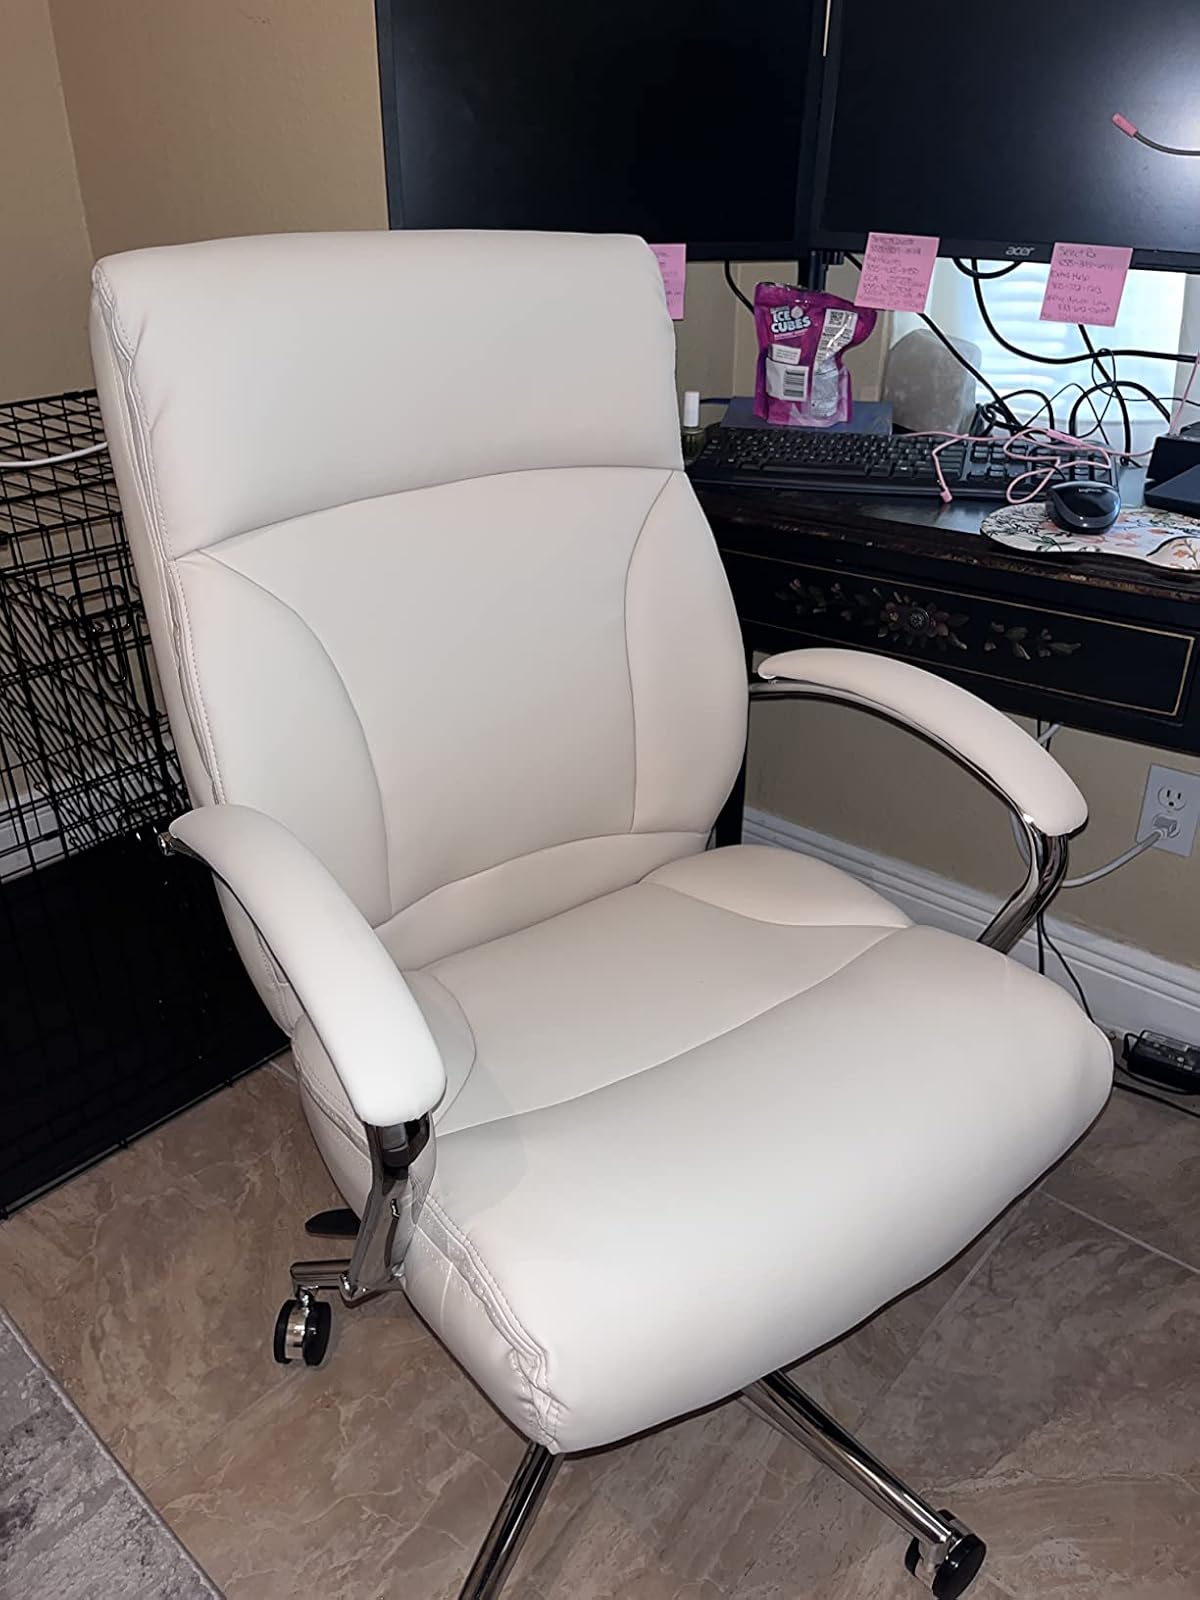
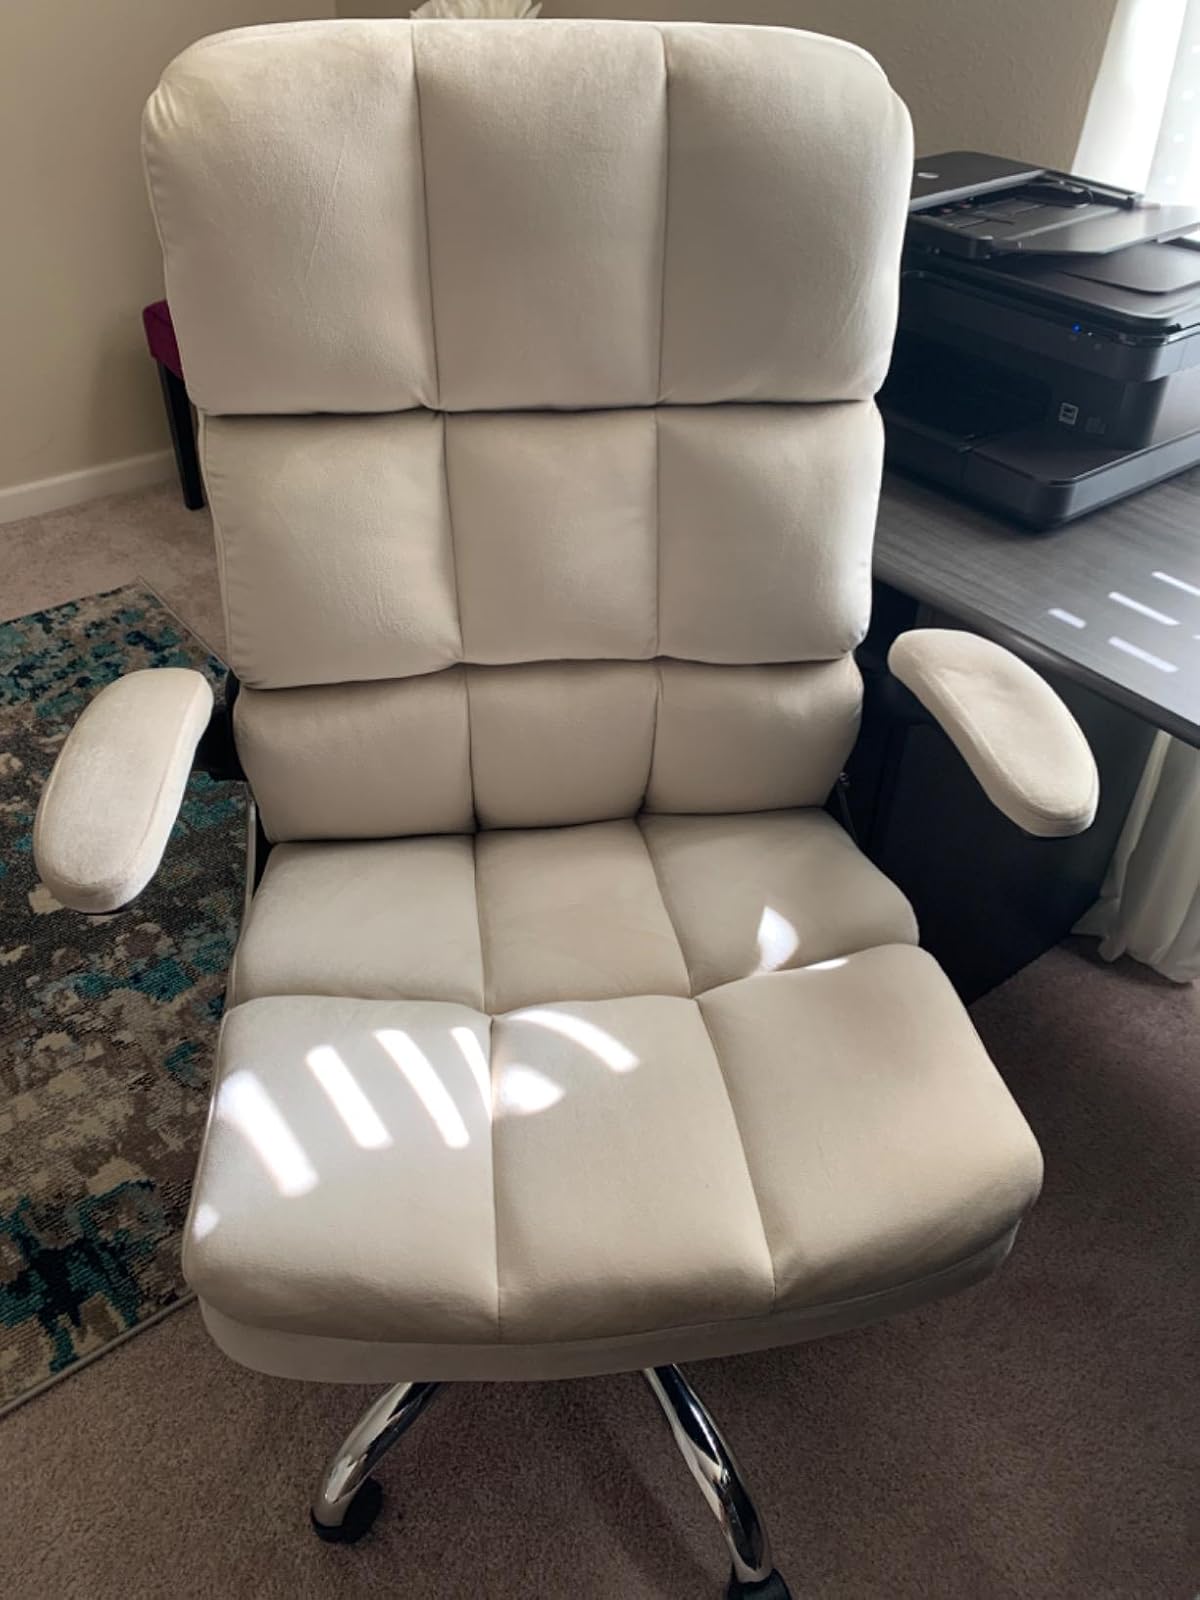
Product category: items_chair
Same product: no